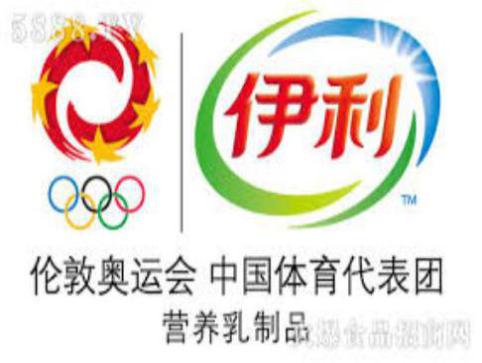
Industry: Food